Kori Rae

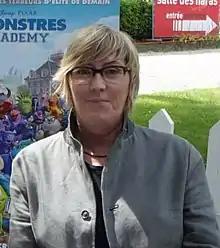
Rae at the 2013 Annecy International Animated Film Festival

Kori Rae is a film producer for Pixar. She produced several "Mater's Tall Tales" shorts and the feature films "Monsters University" and "Onward".